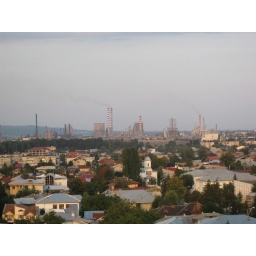
Some other plant in the background, and the mountains beyond. Prahova Plaza Hotel. Ploiesti, Romania. September 16, 2009